Planet Nine

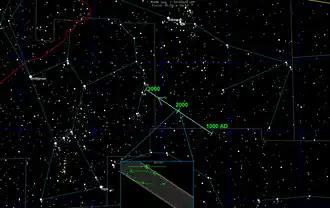
Starfield with hypothetical path of Planet Nine

In early 2016, California Institute of Technology's Batygin and Brown described how the similar orbits of six ETNOs could be explained by Planet Nine and proposed a possible orbit for the planet. This hypothesis could also explain ETNOs with orbits perpendicular to the inner planets and others with extreme inclinations, and had been offered as an explanation of the tilt of the Sun's axis.